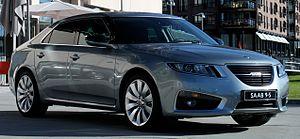
La Saab 9-5 est une automobile du constructeur suédois Saab, produite entre 1997 et 2010 pour la première génération, et entre 2010 et 2012 pour la seconde génération.